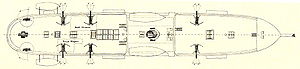
Orlogsskonnerten Fylla / Tekniske data / Armering
Dæksplan af Fylla 1890, med markering af de seks 87 mm kanoner. Fra Søværnets Arkiv
Fylla blev bygget på Orlogsværftet i København og søsat i 1862. Skibet var bygget af træ og forsynet med en motor fra Burmeister & Baumgarten på 500 HK. Skibets skrue kunne hejses op i en brønd, så den ikke sinkede fremdriften, når der førtes sejl. Fylla gjorde især tjeneste på Nordatlanten som inspektionsskib. Fylla og søsterskibet Diana havde oprindeligt helt glat dæk, bortset fra de tre master og skorstenen, så svingkanonerne kunne anvendes frit. Efter omarmeringen i 1882 var dette ikke længere nødvendigt, og der kom en overbygning til omkring skorstenen. Blev i 1885 klassificeret som krydser af 3. klasse, men fortsatte tjenesten som inspektionsskib.